United States occupation of Haiti

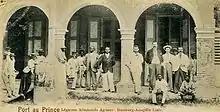
Personnel from the German Legation and the Hamburg-Amerika Line

The United States was not concerned by France's influence, though German influence in Haiti raised concern. Germany had intervened in Haiti, including the Lüders affair in 1897, and had been influencing other Caribbean nations during the previous few decades. Germany had also become increasingly hostile to United States domination of the region under the Monroe Doctrine.